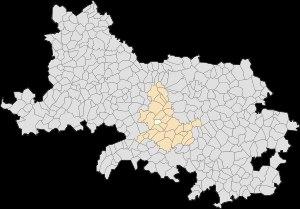
Monchiet est une commune française située dans le département du Pas-de-Calais en région Hauts-de-France.